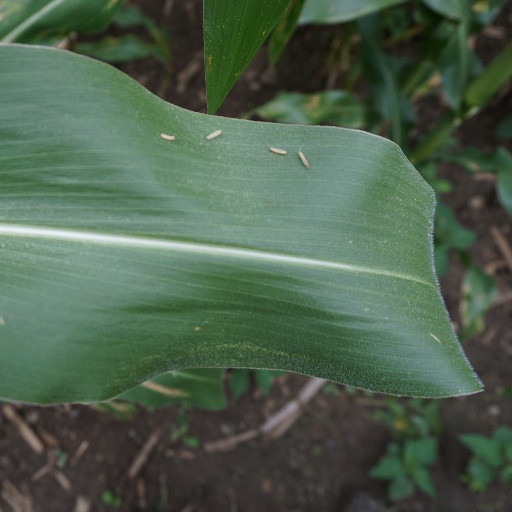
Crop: maize; corn